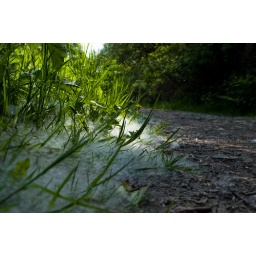
A bed of pure white created by nature, admired by us :)